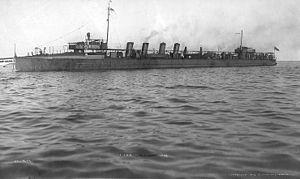
Un destroyer ou contre-torpilleur est un navire de guerre capable de défendre un groupe de bâtiments contre toute menace, comme d'attaquer un groupe de navires moyennement défendus. Il possède des moyens de lutte antiaérienne, anti-sous-marine et antinavire. À l'origine, il s'agit d'un bâtiment rapide destiné à détruire les torpilleurs ennemis ; par la suite, il a lui-même acquis des capacités de torpillage, puis de lutte anti-sous-marine, de lancement de missiles et d'accueil d'hélicoptères.